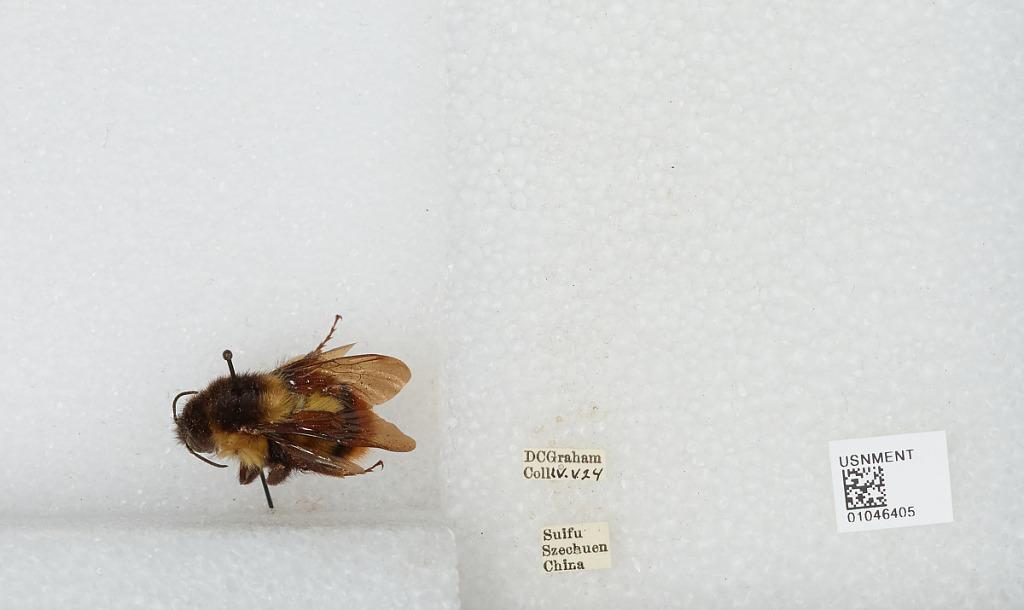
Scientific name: Bombus sp.
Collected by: D. Graham
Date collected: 1924-4-
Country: China
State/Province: Sichuan
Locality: Yibin